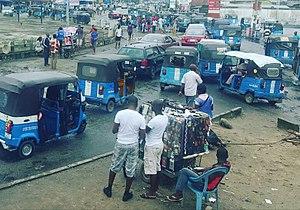
Warri est la plus grande ville de l'État du Delta, sur le delta du Niger, au sud du Nigeria.